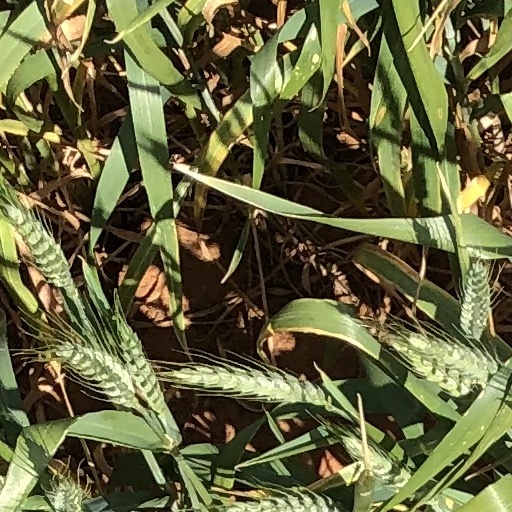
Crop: wheat